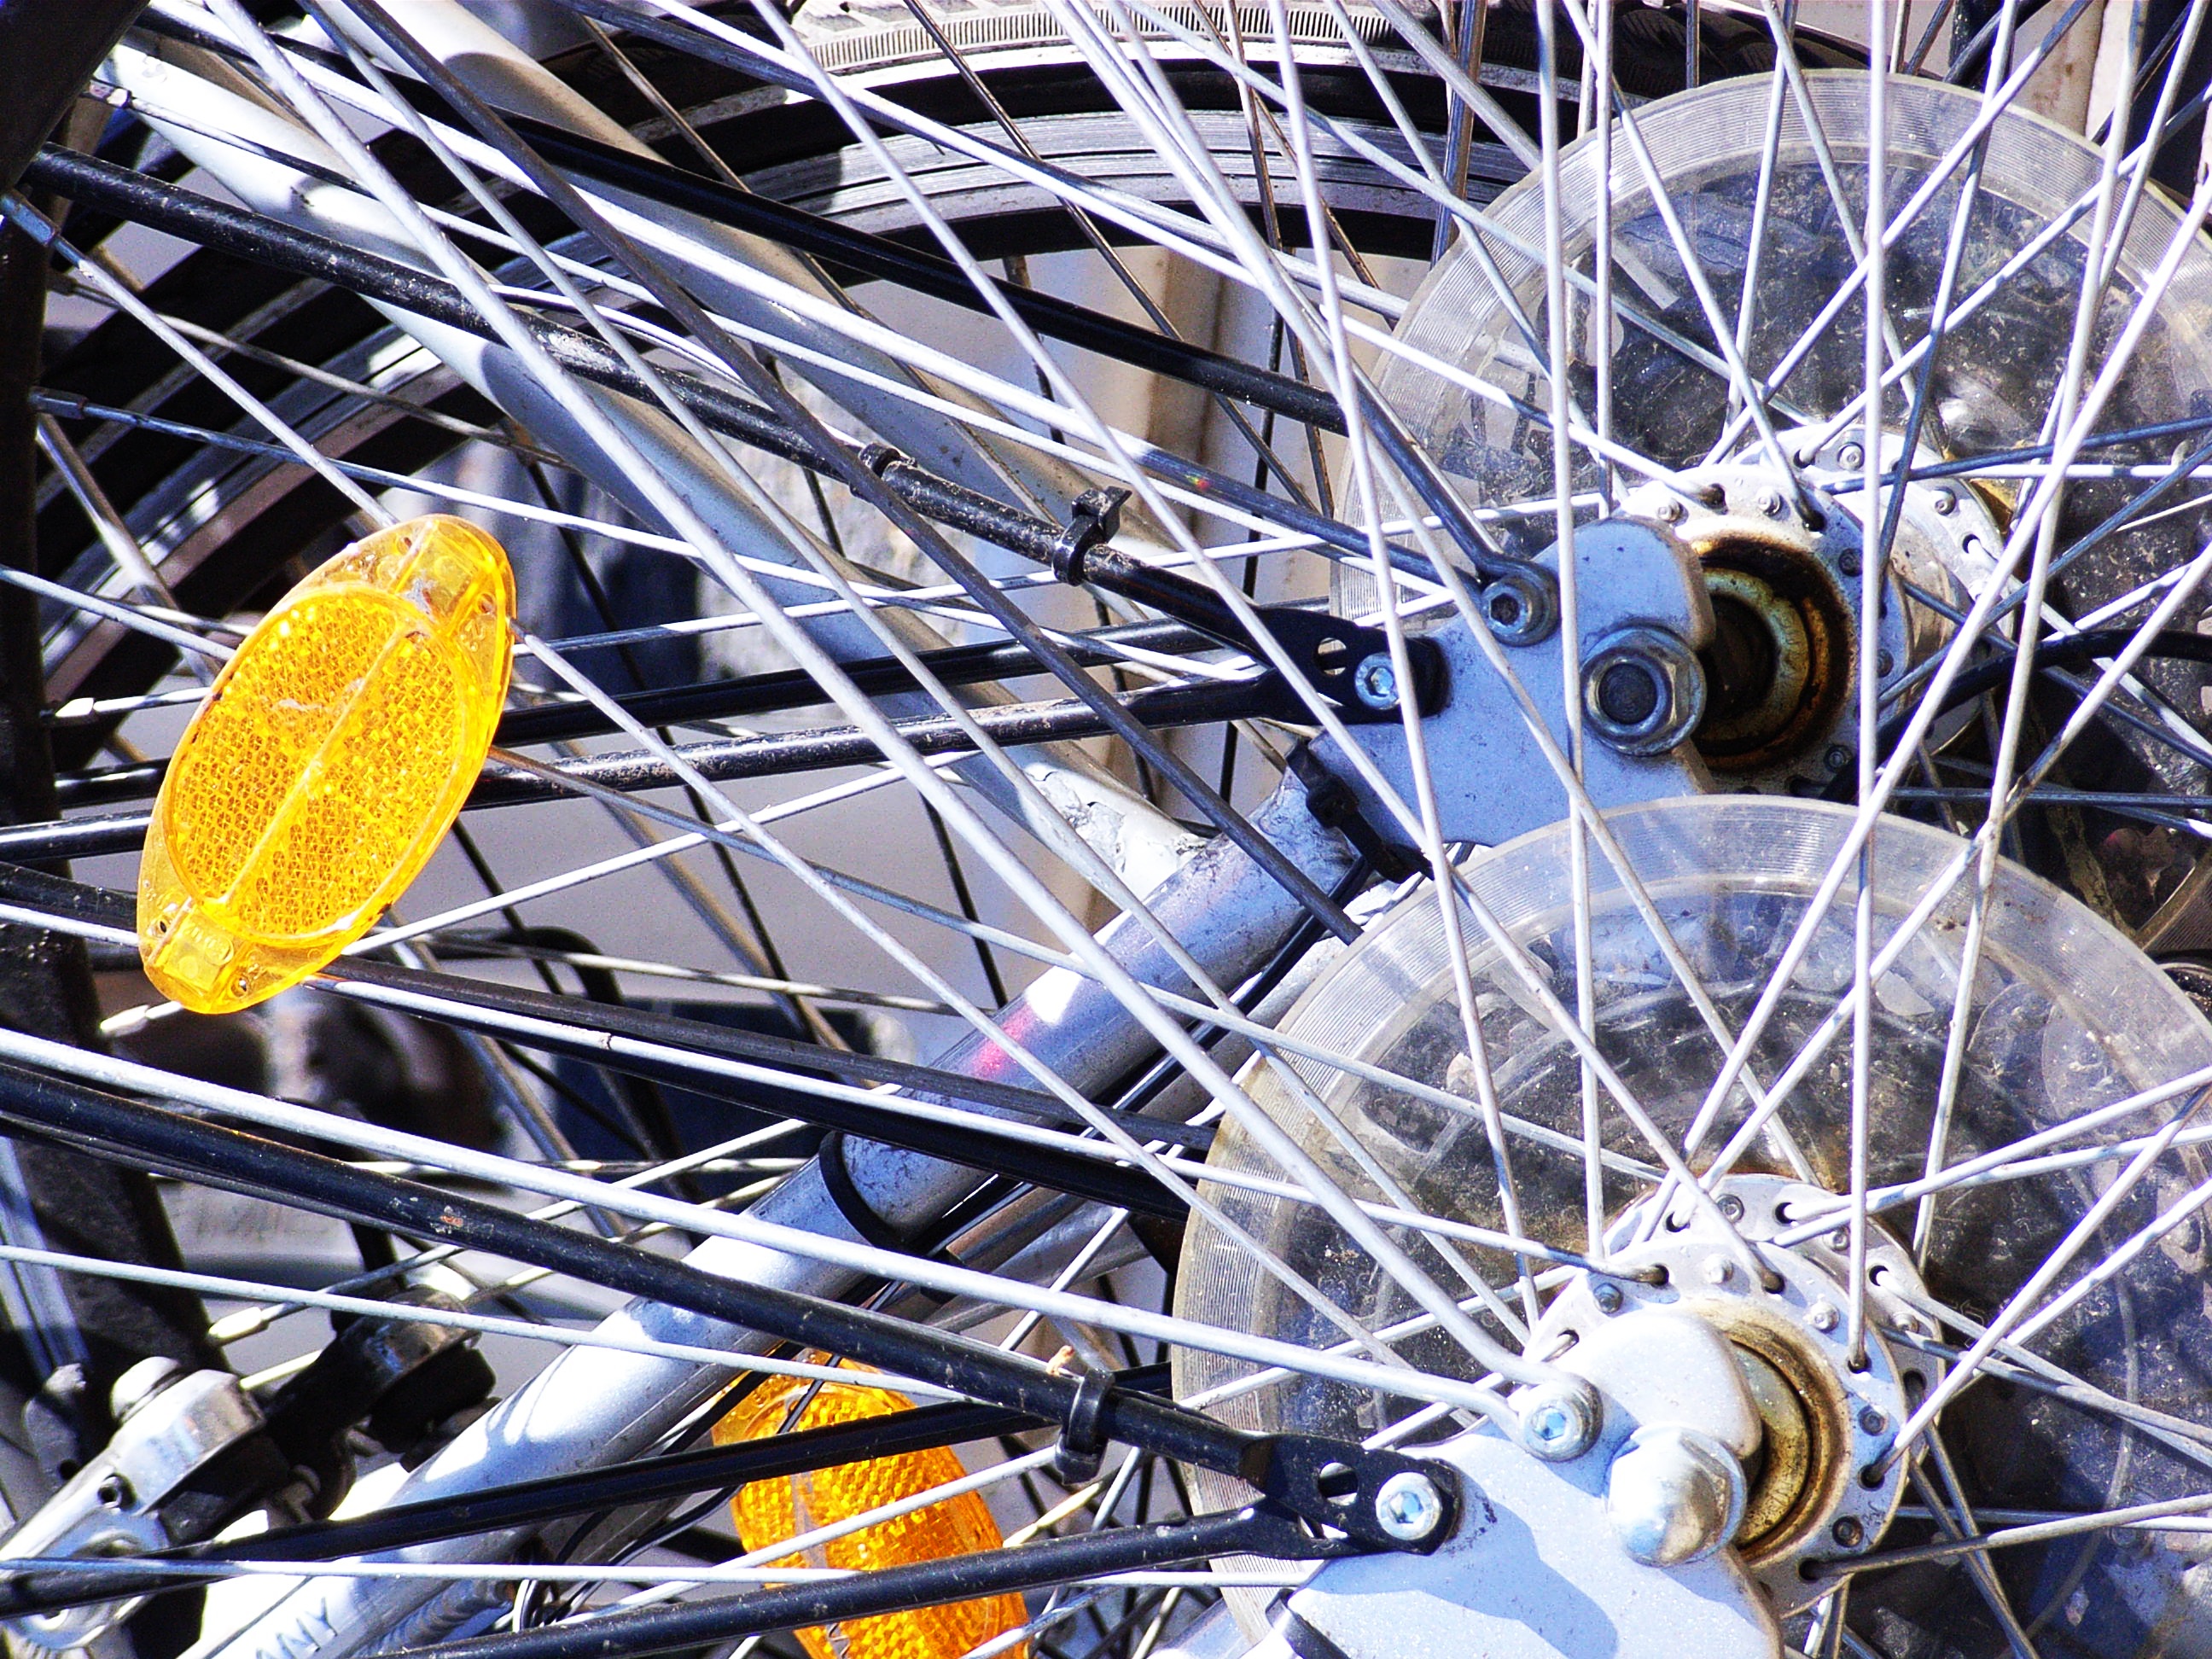
wheel, bicycle, bike, construction, vehicle, spoke, close, sports equipment, mountain bike, cycling, rim, freeride, bicycle frame, detail photography, bicycle wheel, land vehicle, cyclo cross bicycle, cyclo cross, bmx bike, road bicycle, racing bicycle